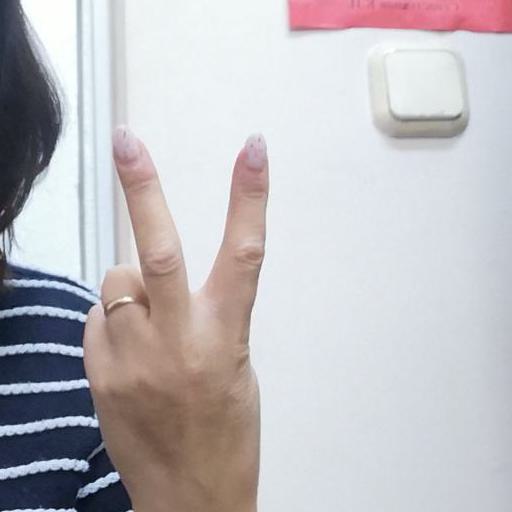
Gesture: peace_inverted